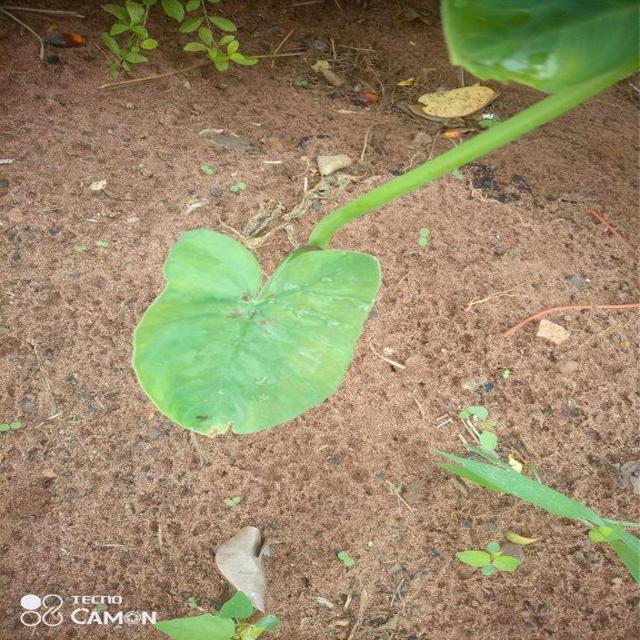
Label: Mid_Blight